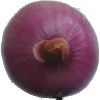
Label: Onion Red Peeled 1